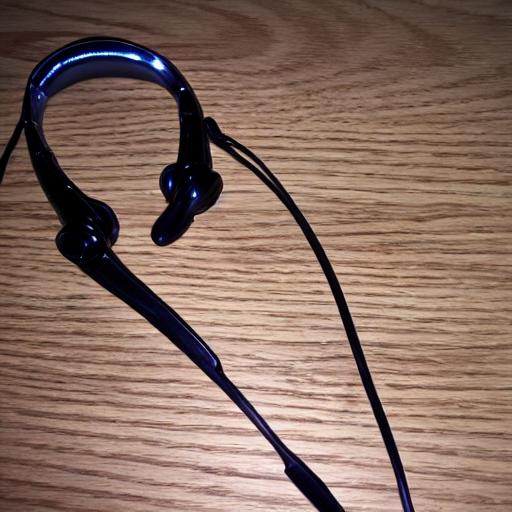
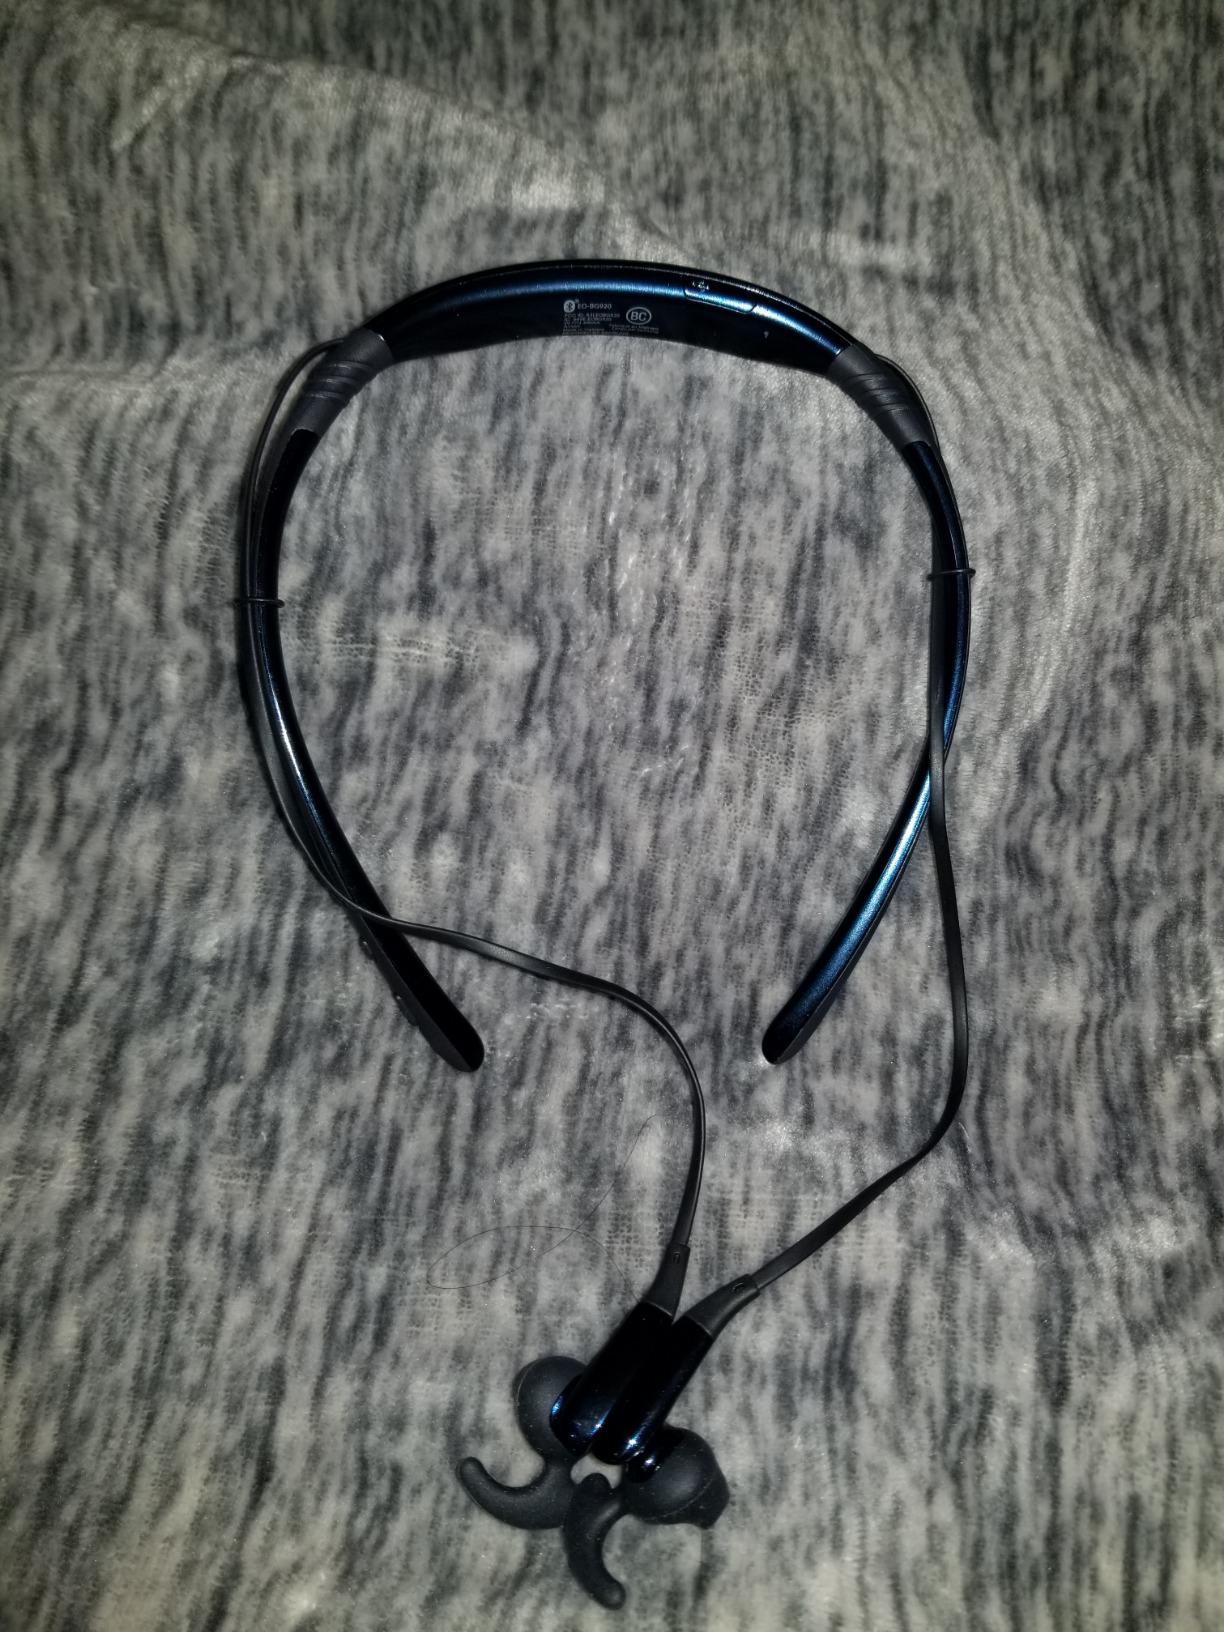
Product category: headphones
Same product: no